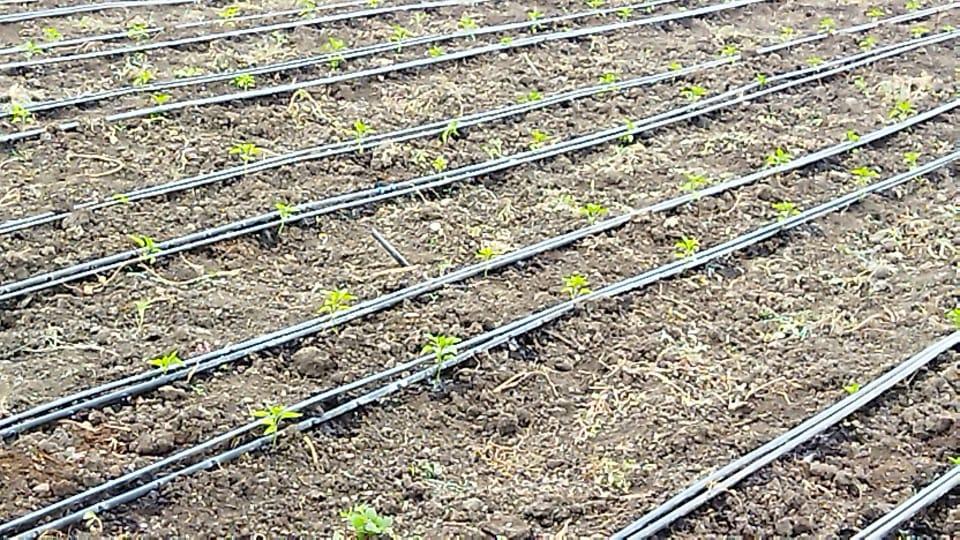
Mbegu za mazao zikiwa zimepandwa katika shamba kukiwa na mabomba marefu yaliyolazwa na kutobolewa matundu madogo, ambayo hudondosha maji kwa njia ya matone, na kufanya udongo kuwa na unyevunyevu, unaosaidia mbegu hizo kuchipua katika miche midogo.